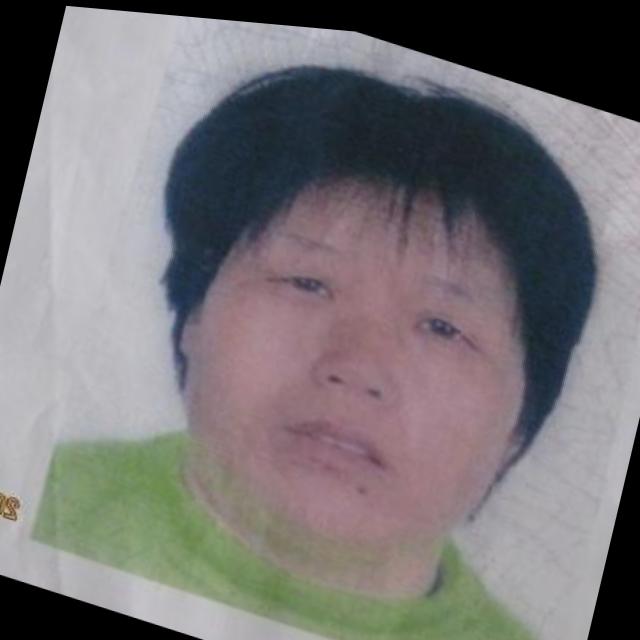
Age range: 45-64